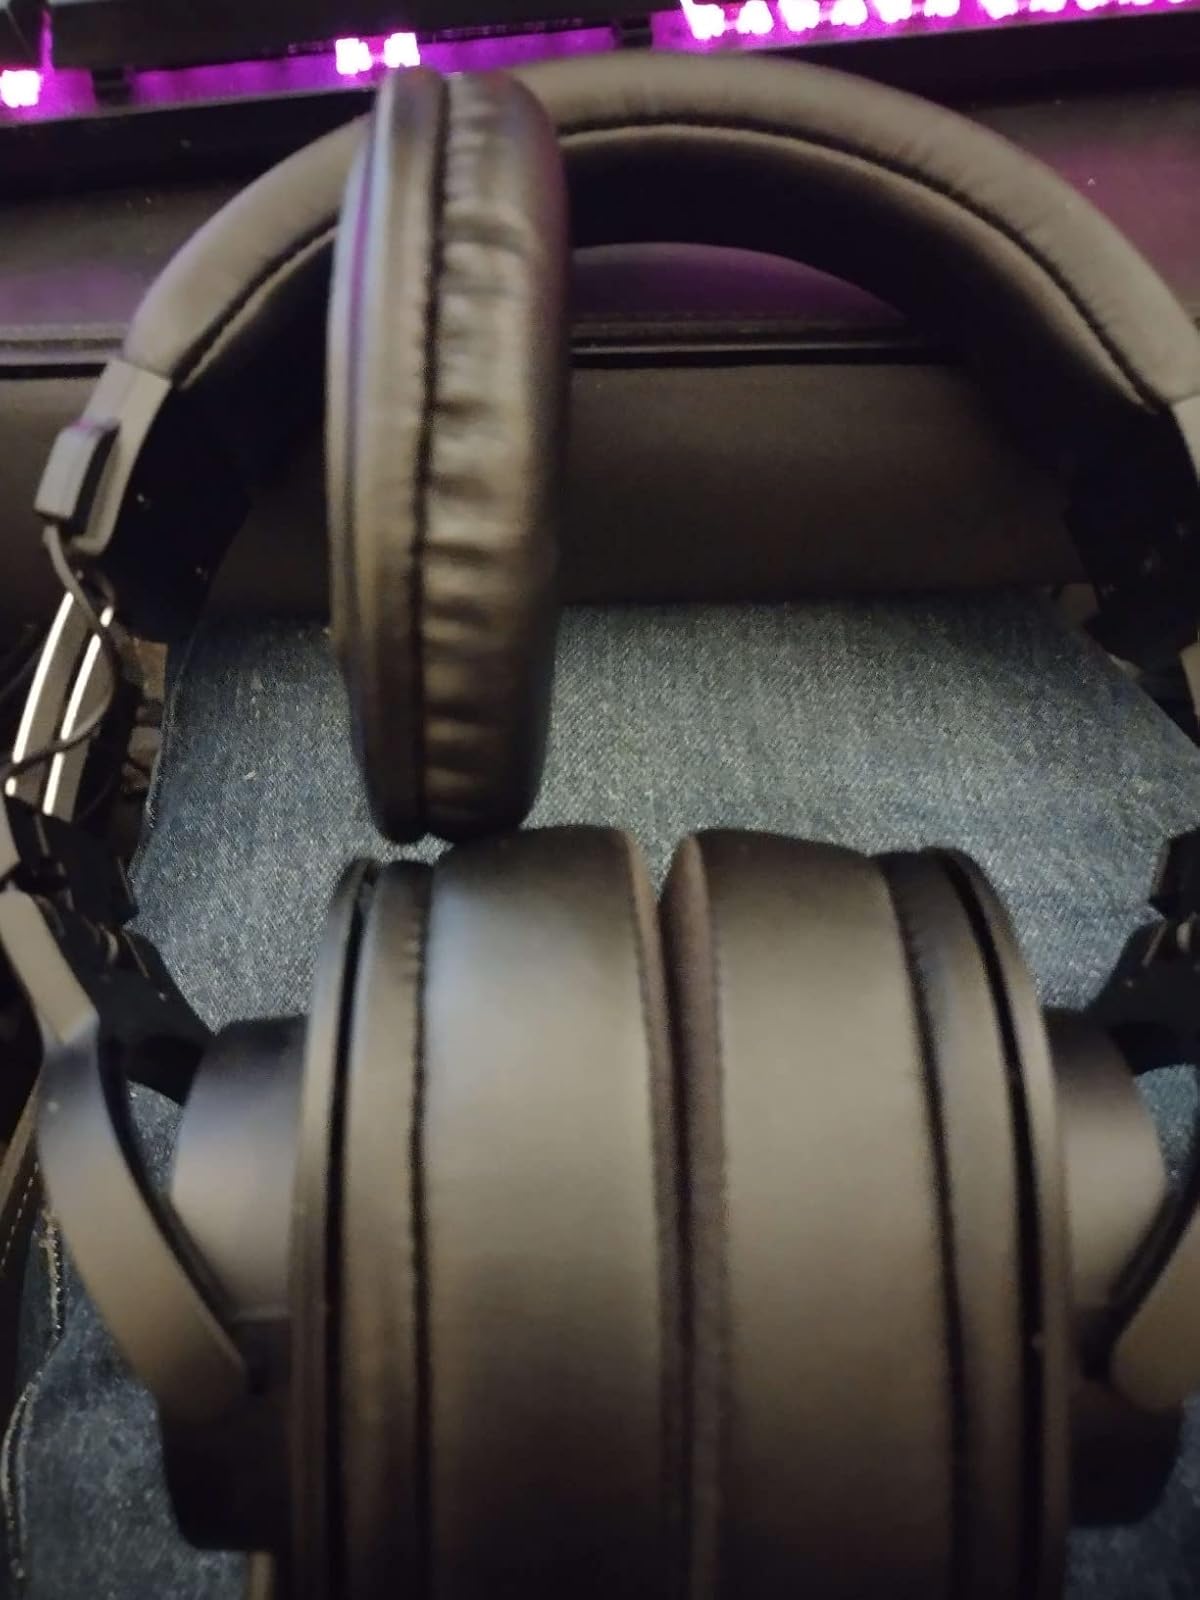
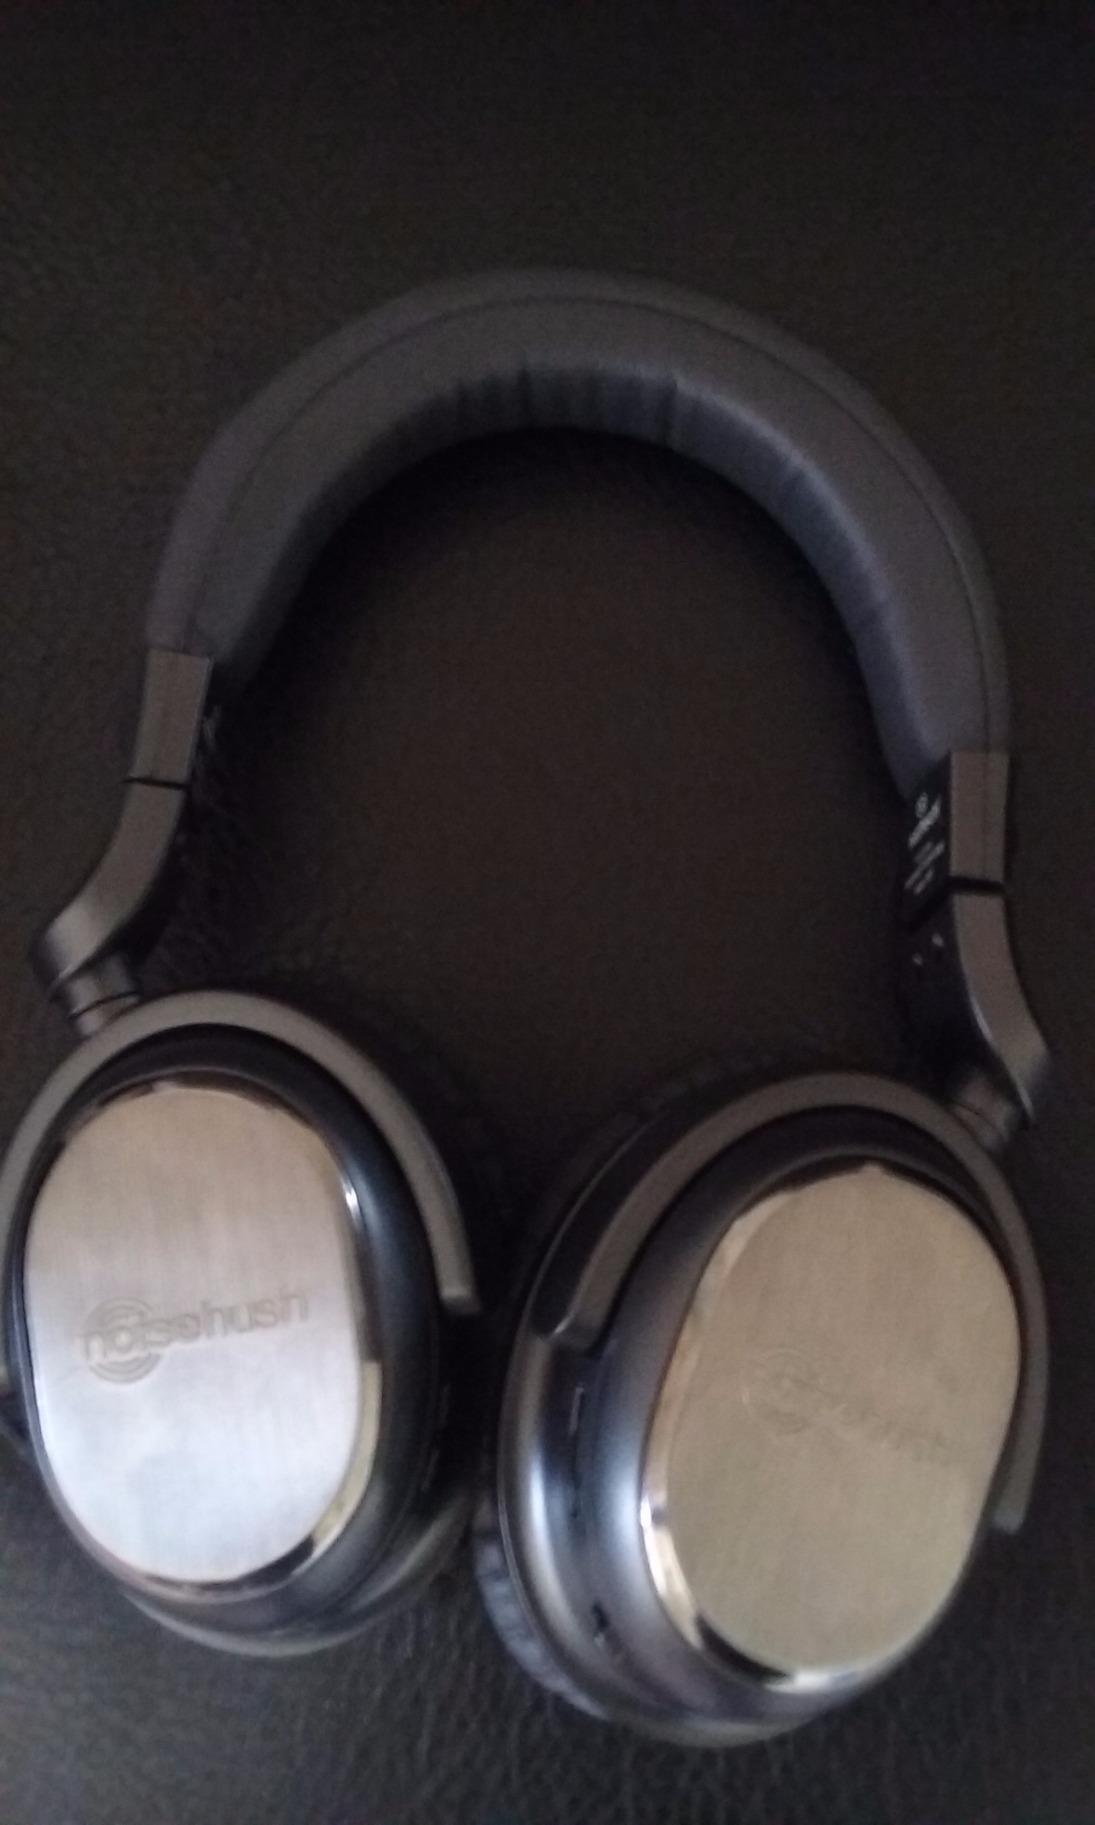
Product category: headphones
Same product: no